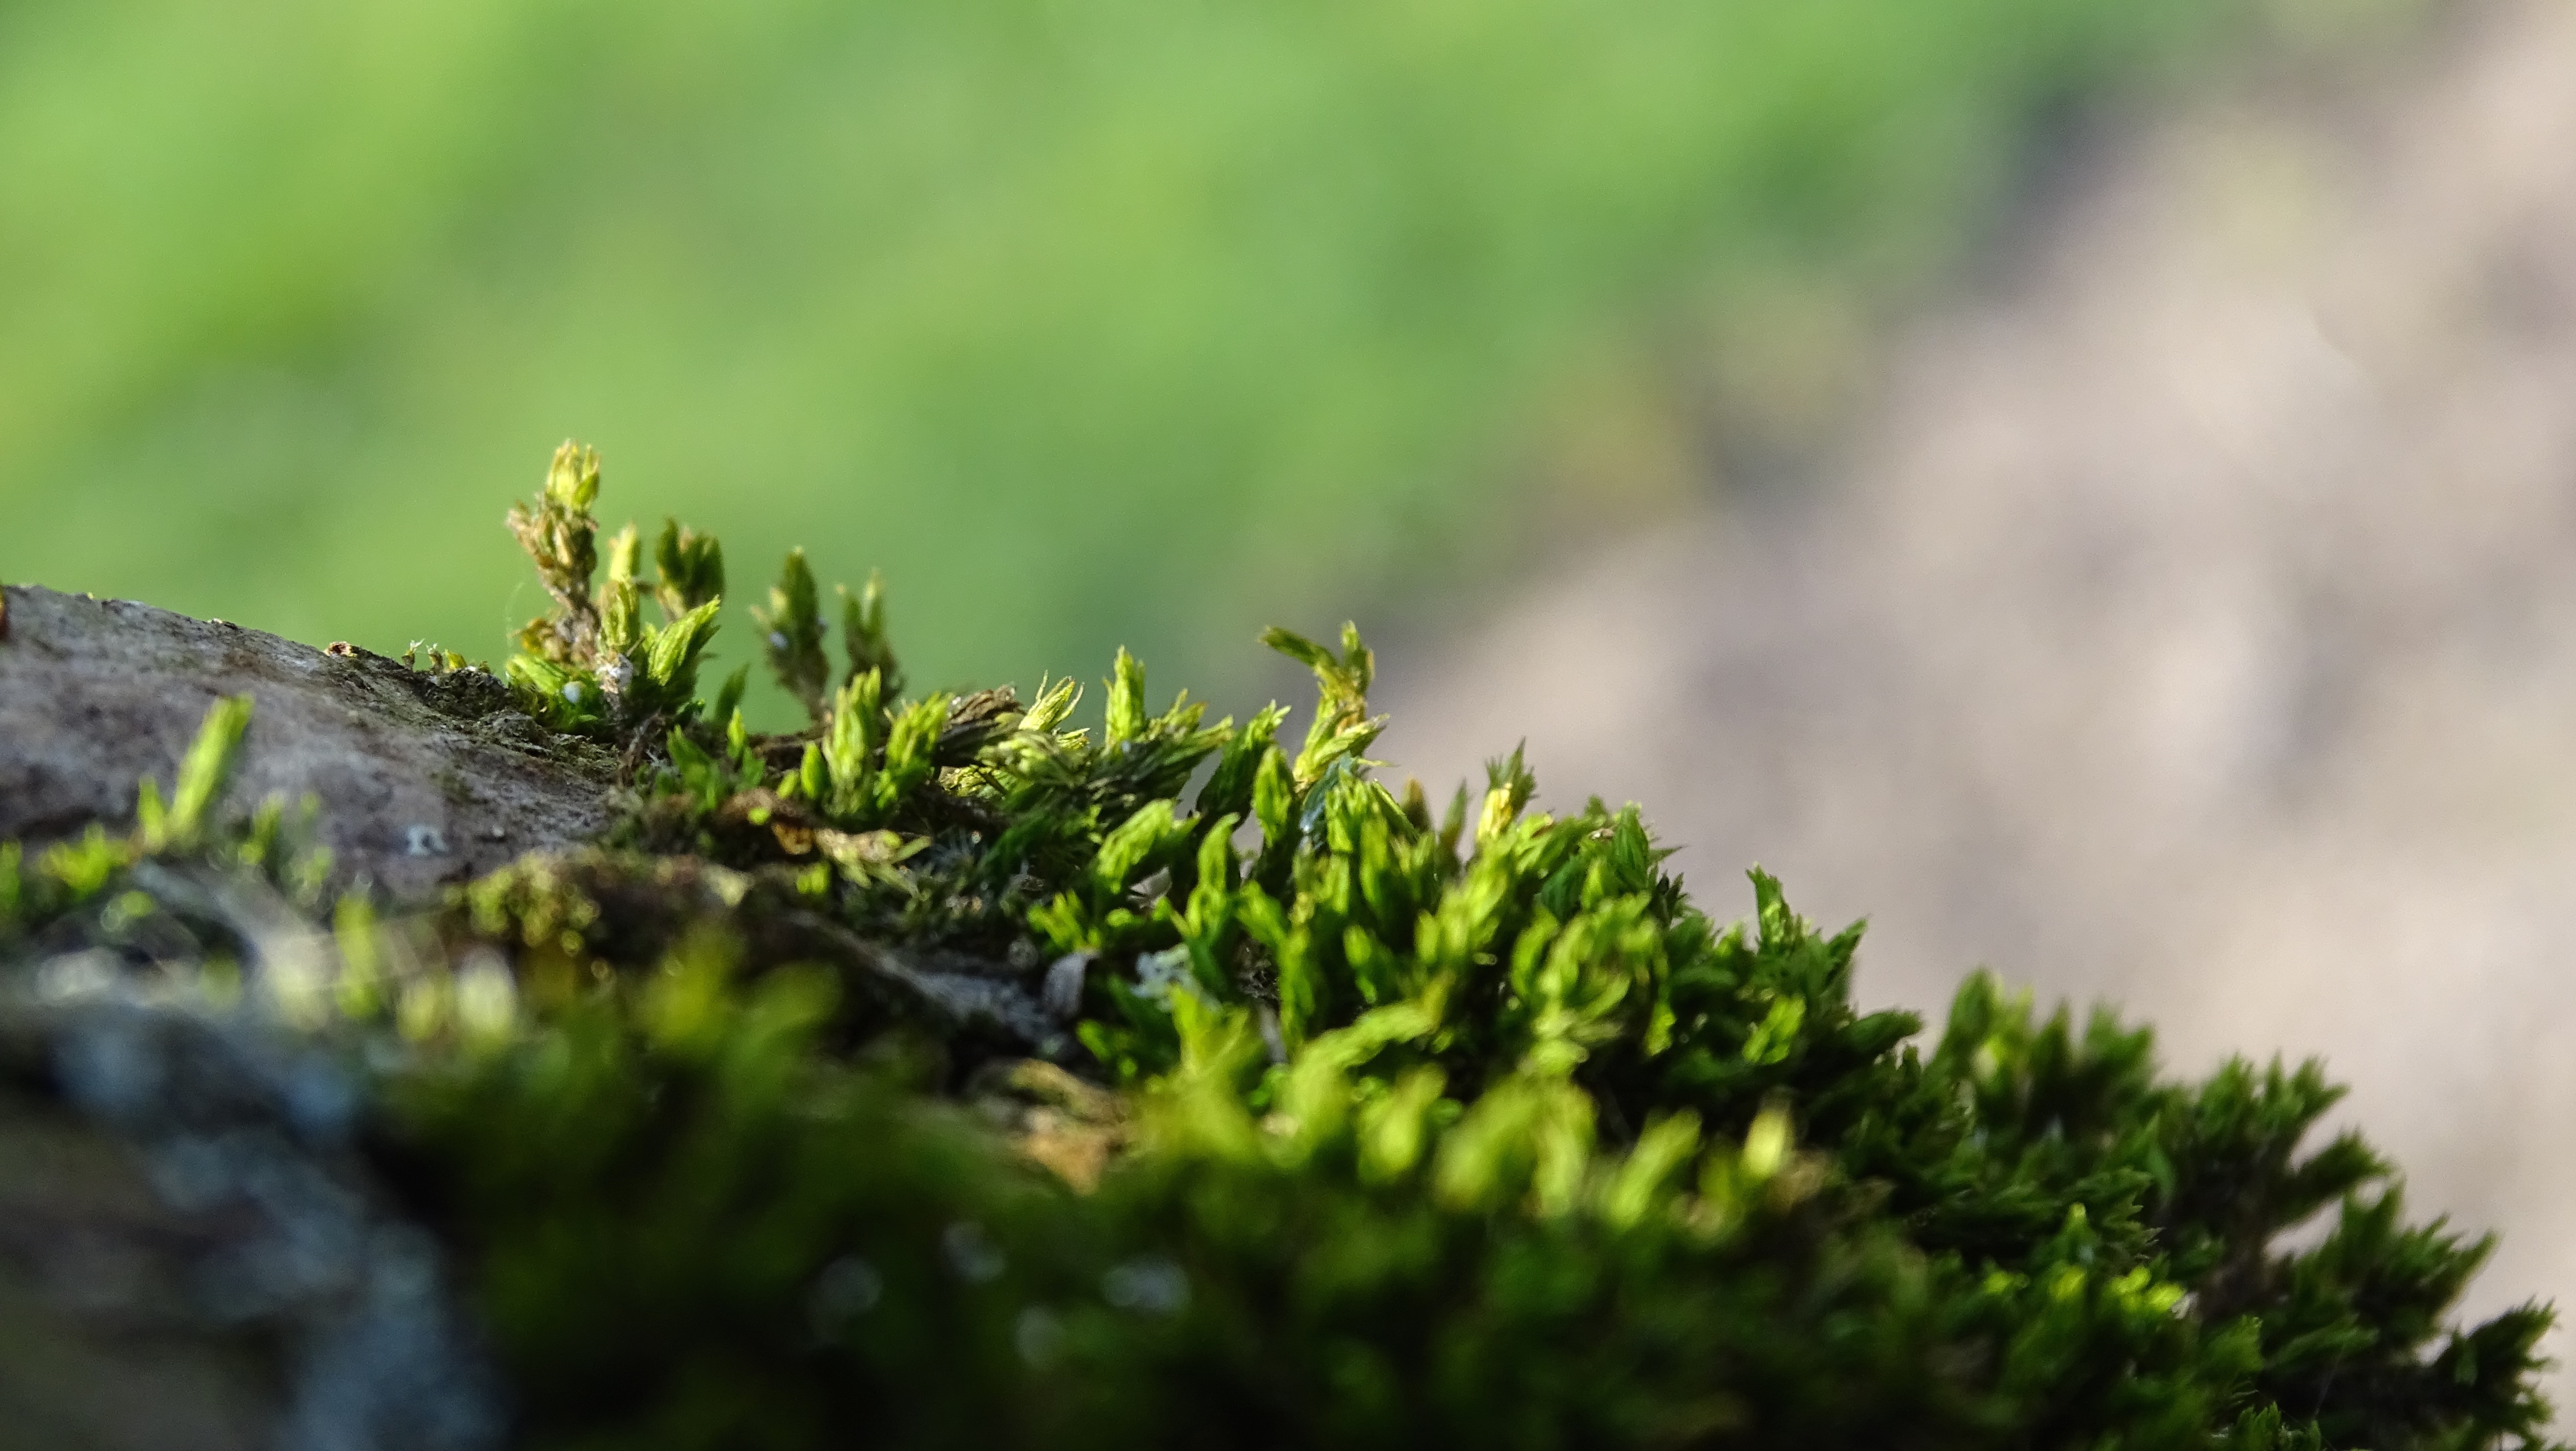
tree, nature, grass, branch, plant, lawn, leaf, flower, moss, wildlife, green, flora, fauna, close up, macro photography, grass family